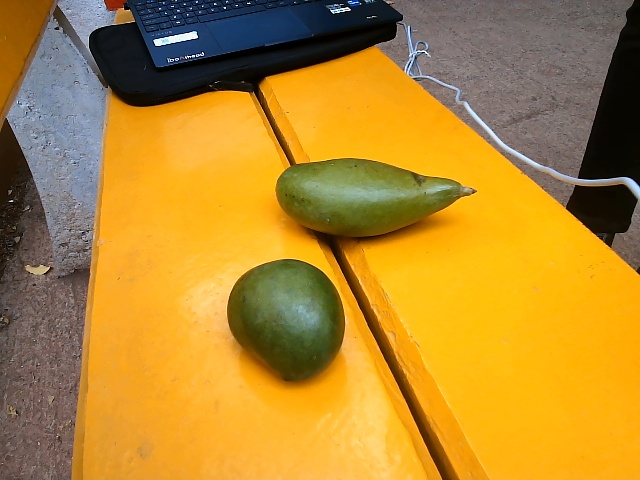
Label: Raw_Mango